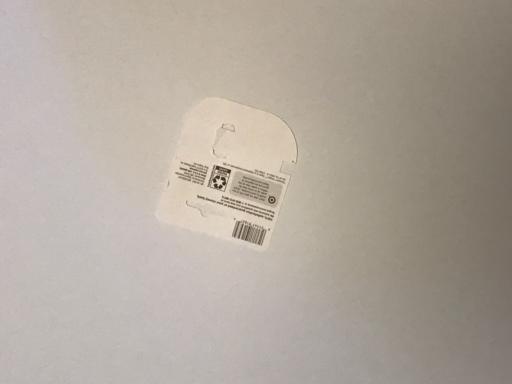
Waste category: paper